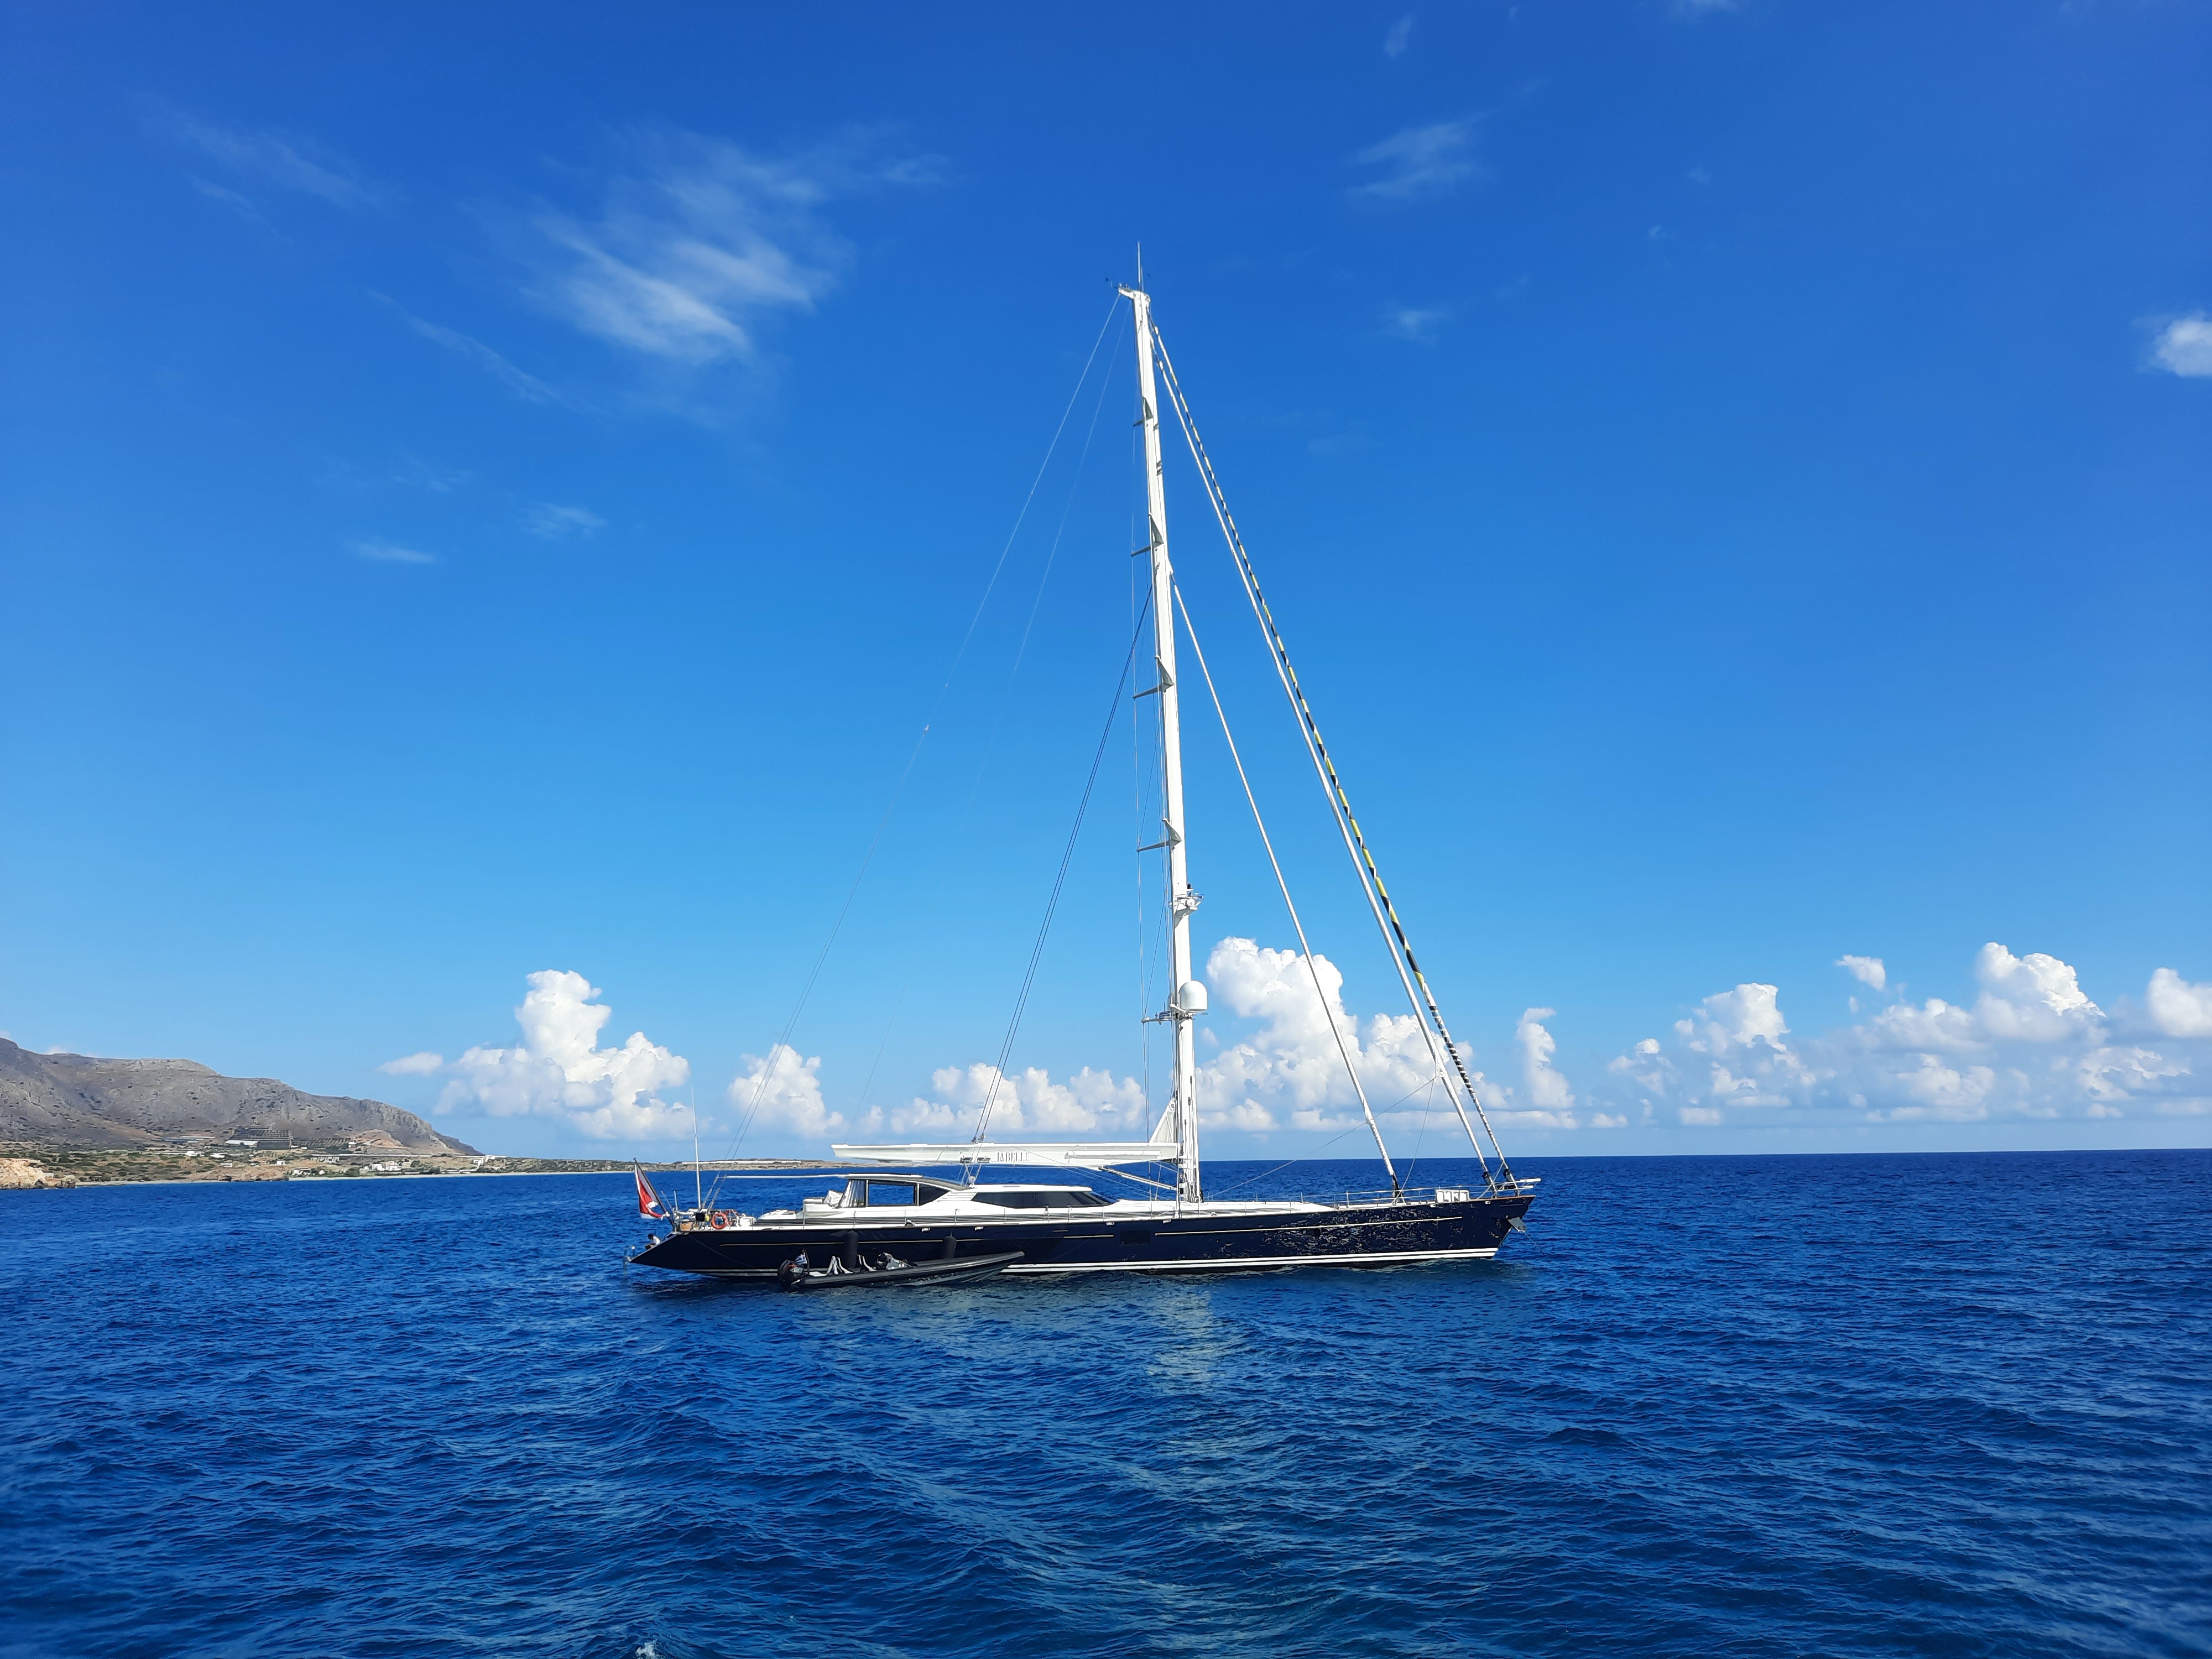
sea, water, cloud, sky, boat, watercraft, blue, liquid, naval architecture, fluid, sailboat, mast, horizon, ship, calm, electric blue, vehicle, water transportation, sailing, wind, lake, wind wave, ocean, boating, sail, wave, cumulus, sound, caribbean, lake district